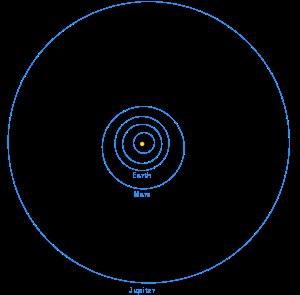
47 Ursae Majoris c ou Taphao Kaew est une exoplanète en orbite autour de l'étoile Chalawan.
47 Ursae Majoris b ou Taphao Thong est une exoplanète en orbite autour de l'étoile Chalawan.